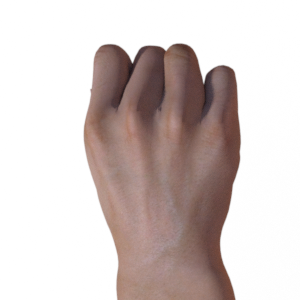
Label: rock